Seligman Baer

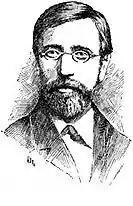
Portrait of Seligman Baer, from the 1906 Jewish Encyclopedia.

Seligman (Isaac) Baer (1825–1897) was a Masoretic scholar, and an editor of the Hebrew Bible and of the Jewish liturgy. He was born in Mosbach, the northern district of Biebrich, on 18 September 1825 and died at Biebrich-on-the-Rhine in March 1897.